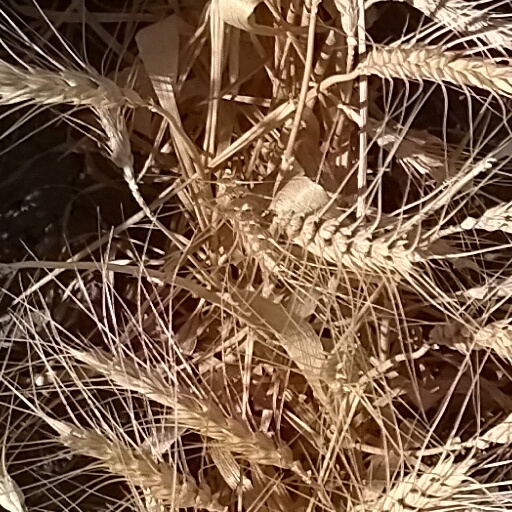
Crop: wheat